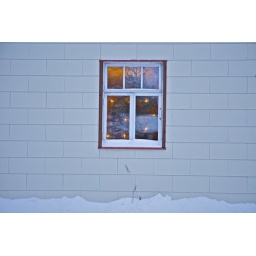
Christmas tree in window